Polly Apfelbaum

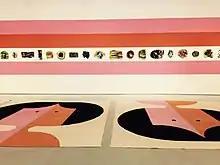
Detail of "The Potential of Women" at Alexander Gray, New York, NY, September 7 - October 21, 2017

Pathmakers: Women in Art, Craft and Design, Midcentury and Today, Museum of Art and Design, New York (2015);